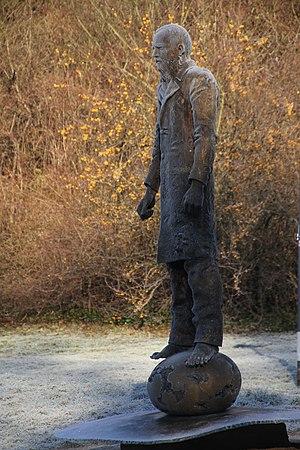
Statue du poète russe Fyodor Dostoyevsky par Leonid Baranov 2004. Il est à Baden-Baden en Rotenbachtal à la fin de Seufzerallee.
La Dostoïevistique ou Dostoïevskologie est une branche de la critique littéraire et de l'histoire de la littérature, consacrée à la biographie et à l'œuvre de Fiodor Dostoïevski. Les chercheurs sur la vie et l'œuvre de Dostoïevski sont appelés en russe Dostoïevistes ou les spécialistes de Dostoïevski ou Dostoïevskologues. Au XXIᵉ siècle apparaît l'appellation néodostoïevistes.